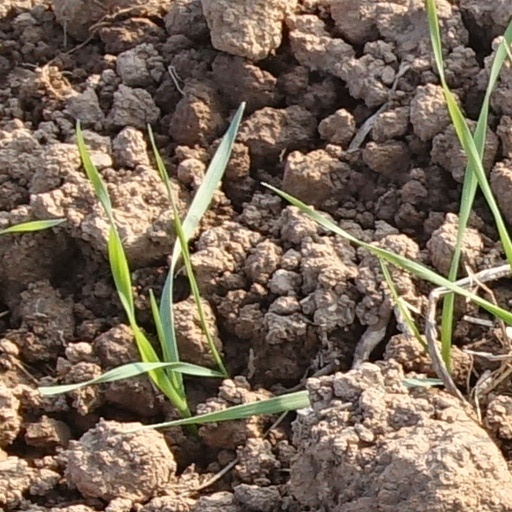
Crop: wheat